Byzantine Anatolia

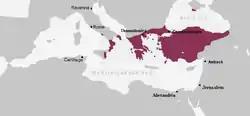
The Byzantine Empire, c. 867

The last Amorian emperor, Michael III "the Drunkard", was murdered by Basil I the Macedonian in 867. Basil's dynasty would be known as Macedonian Dynasty and would see the Empire as a whole enter a new renisance and in particular would bring peace to Anatolia for the first time since the Arab conquests over the next hundred years. The first military success for the new emperor in Anatolia was the defeat of the Paulicians in 873, who had been raiding western cities such as Nicaea and Ancyra. Basil's raid left only a few Paulicians in hiding at Tephrike, which was soon smashed in 879. Basil also campaigned against the Arab emirate of Tarsus in the same year, defeating them at Adana and continuing on to Germanicea and upper Mesopotamia. However, the death of Basil's son Constantine profoundly affected the emperor, who went into a depression. A further attack against Melitene in 882 ended in a defeat. Basil managed to make an alliance with Armenia that brought a measure of safety to the east of Asia Minor. Basil died in 886 and was succeeded by Leo VI.